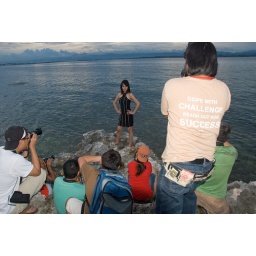
Beware of orange caps and yellow crocks! Basic photography workshop by Michael Manabat. Jan 23 - 25, 2009